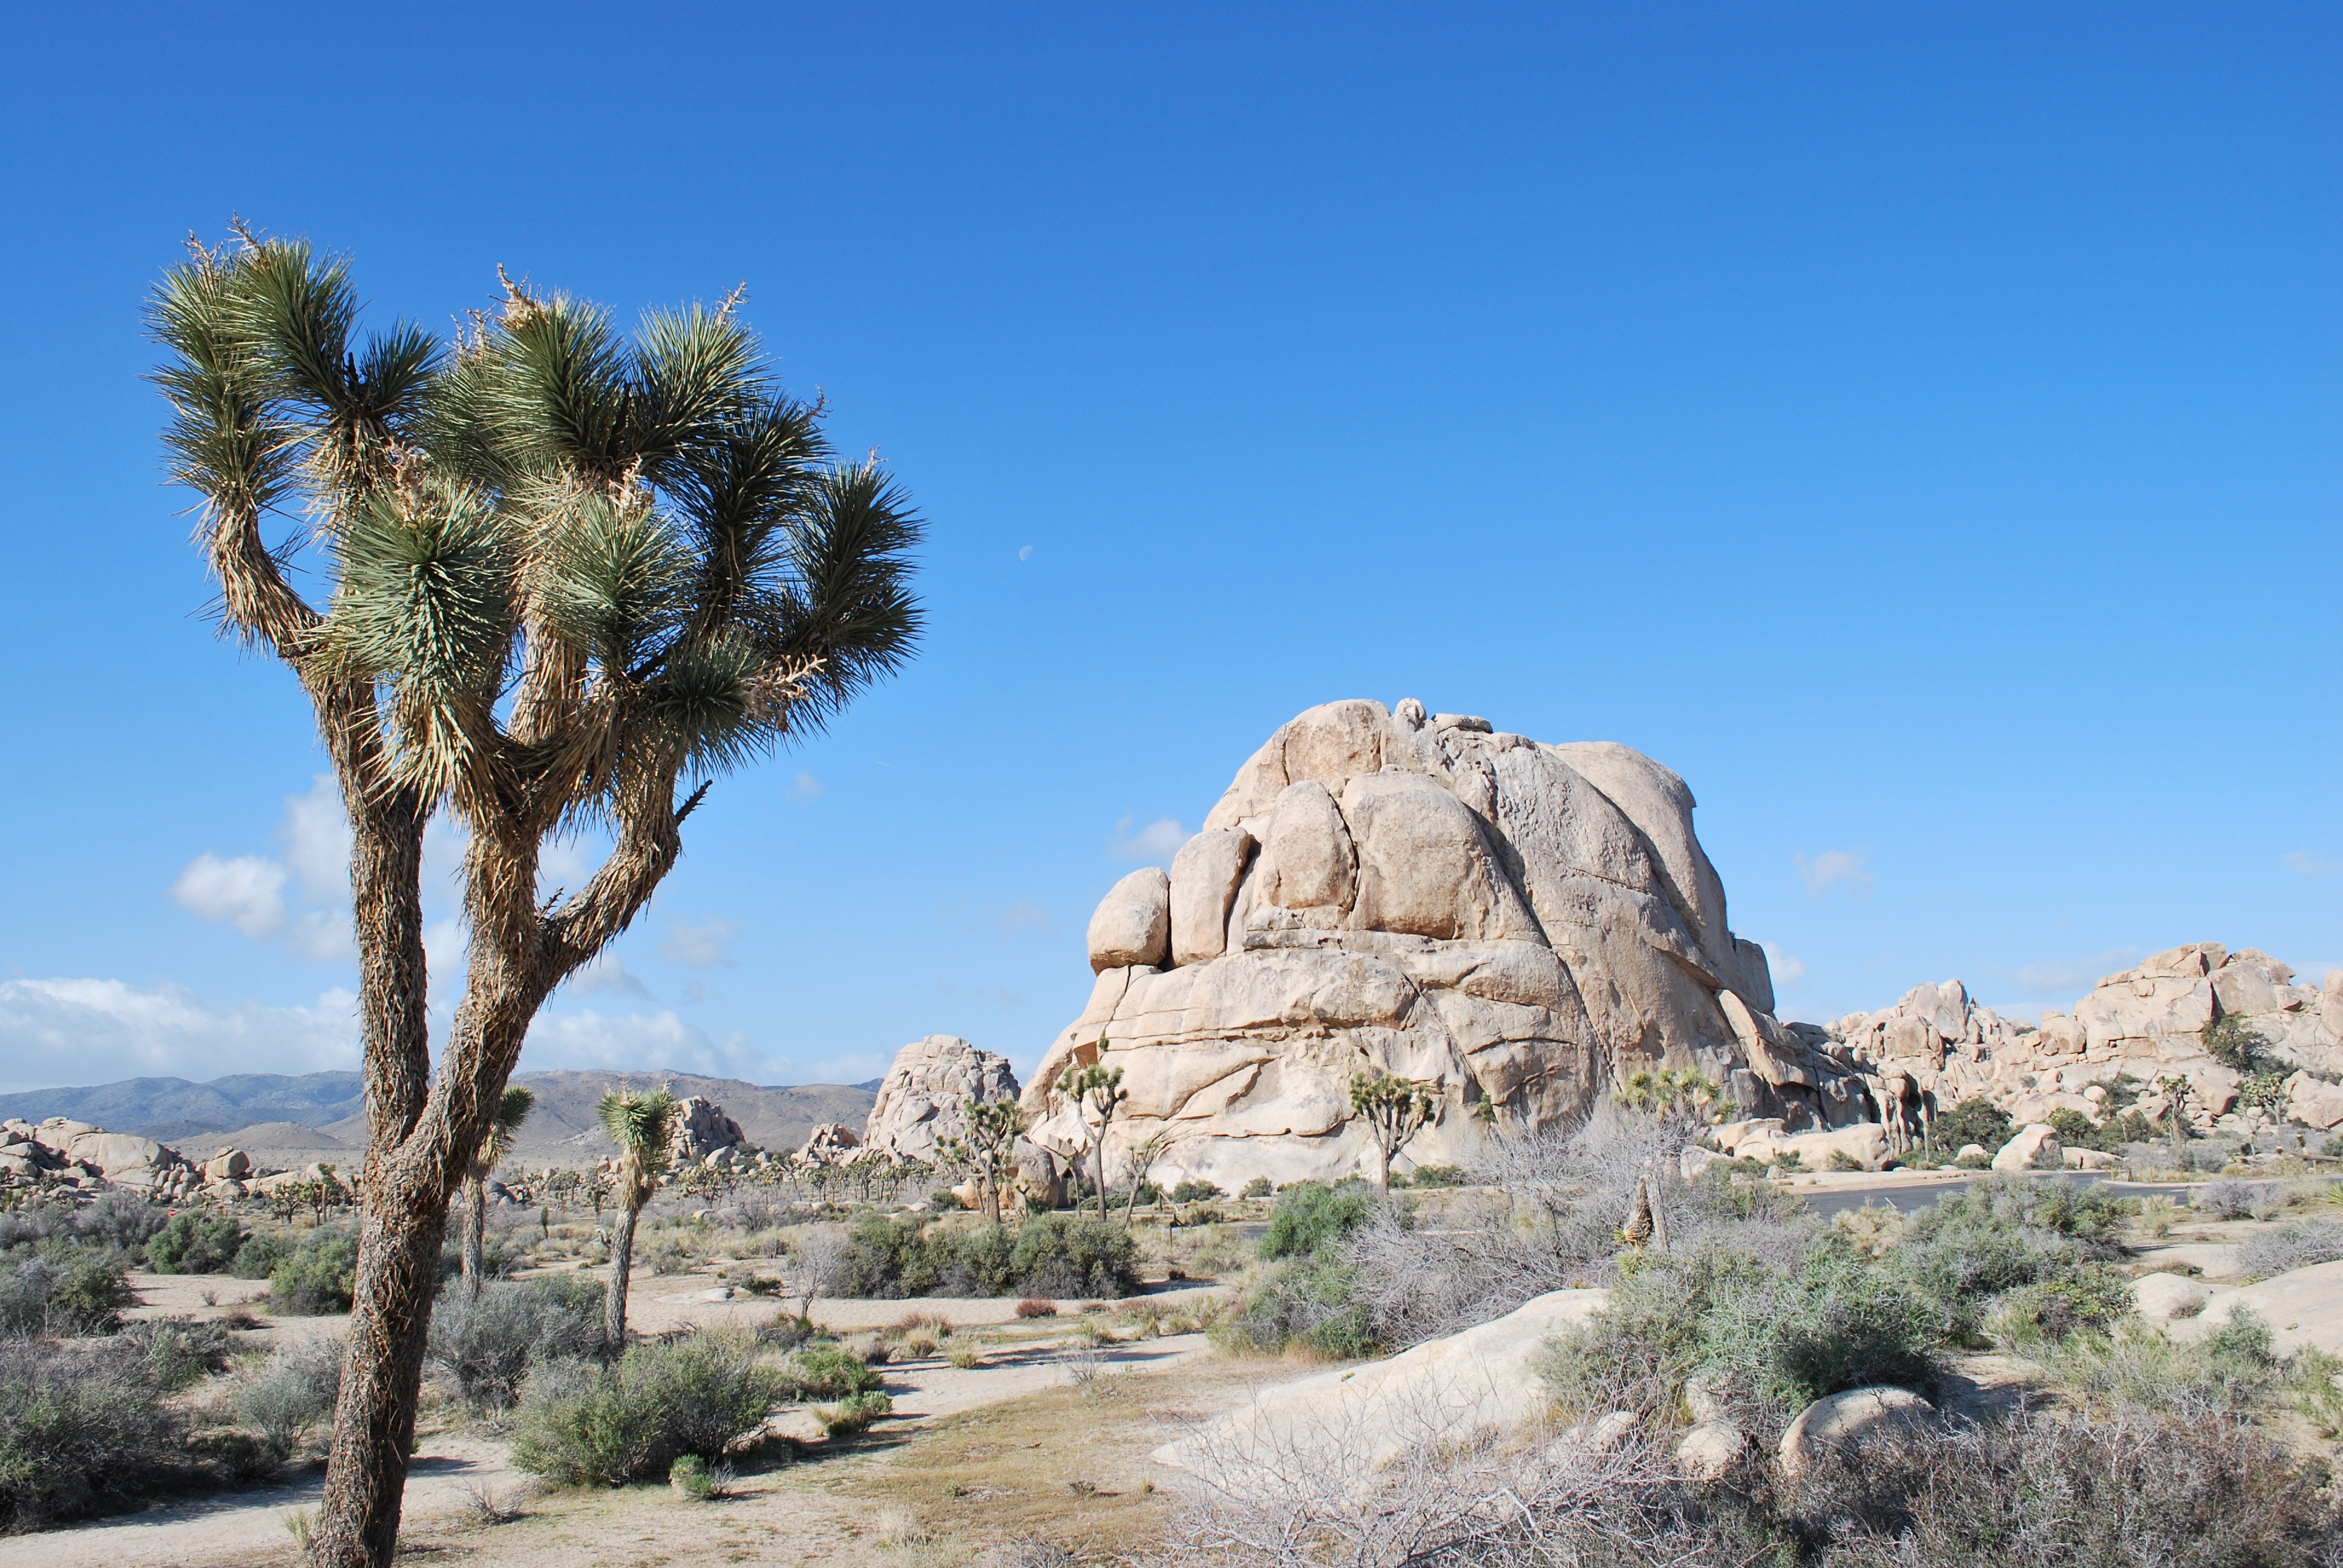
landscape, tree, nature, rock, wilderness, mountain, sky, desert, valley, formation, scenic, park, scenery, usa, national park, california, outdoors, geology, badlands, scene, joshua tree, wadi, landform, natural environment, aeolian landform